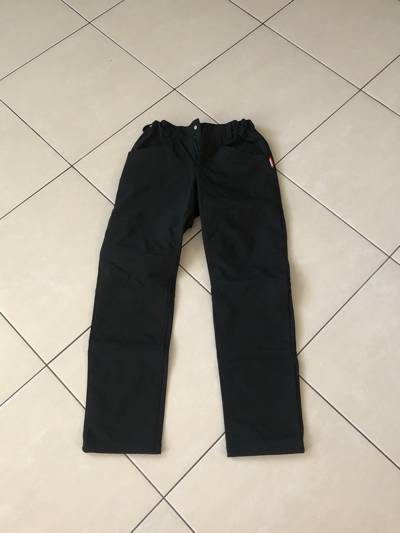
Waste category: clothes